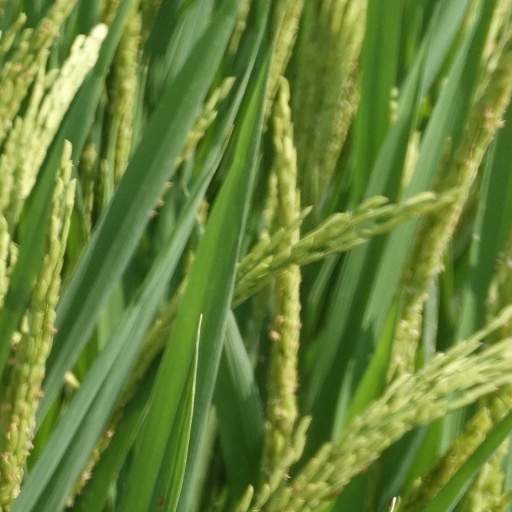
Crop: rice